Pasiphila bilineolata

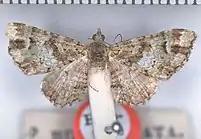

The forewings are bright green with numerous wavy darker lines. The hindwings are grey, slightly tinged with reddish. Adults are on wing from September to May.